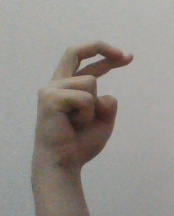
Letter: zay